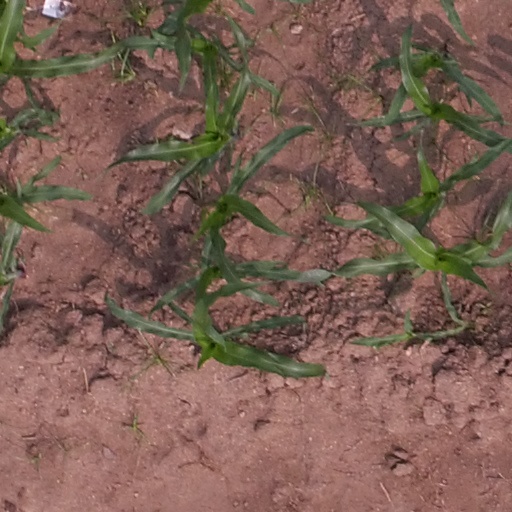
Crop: maize; corn